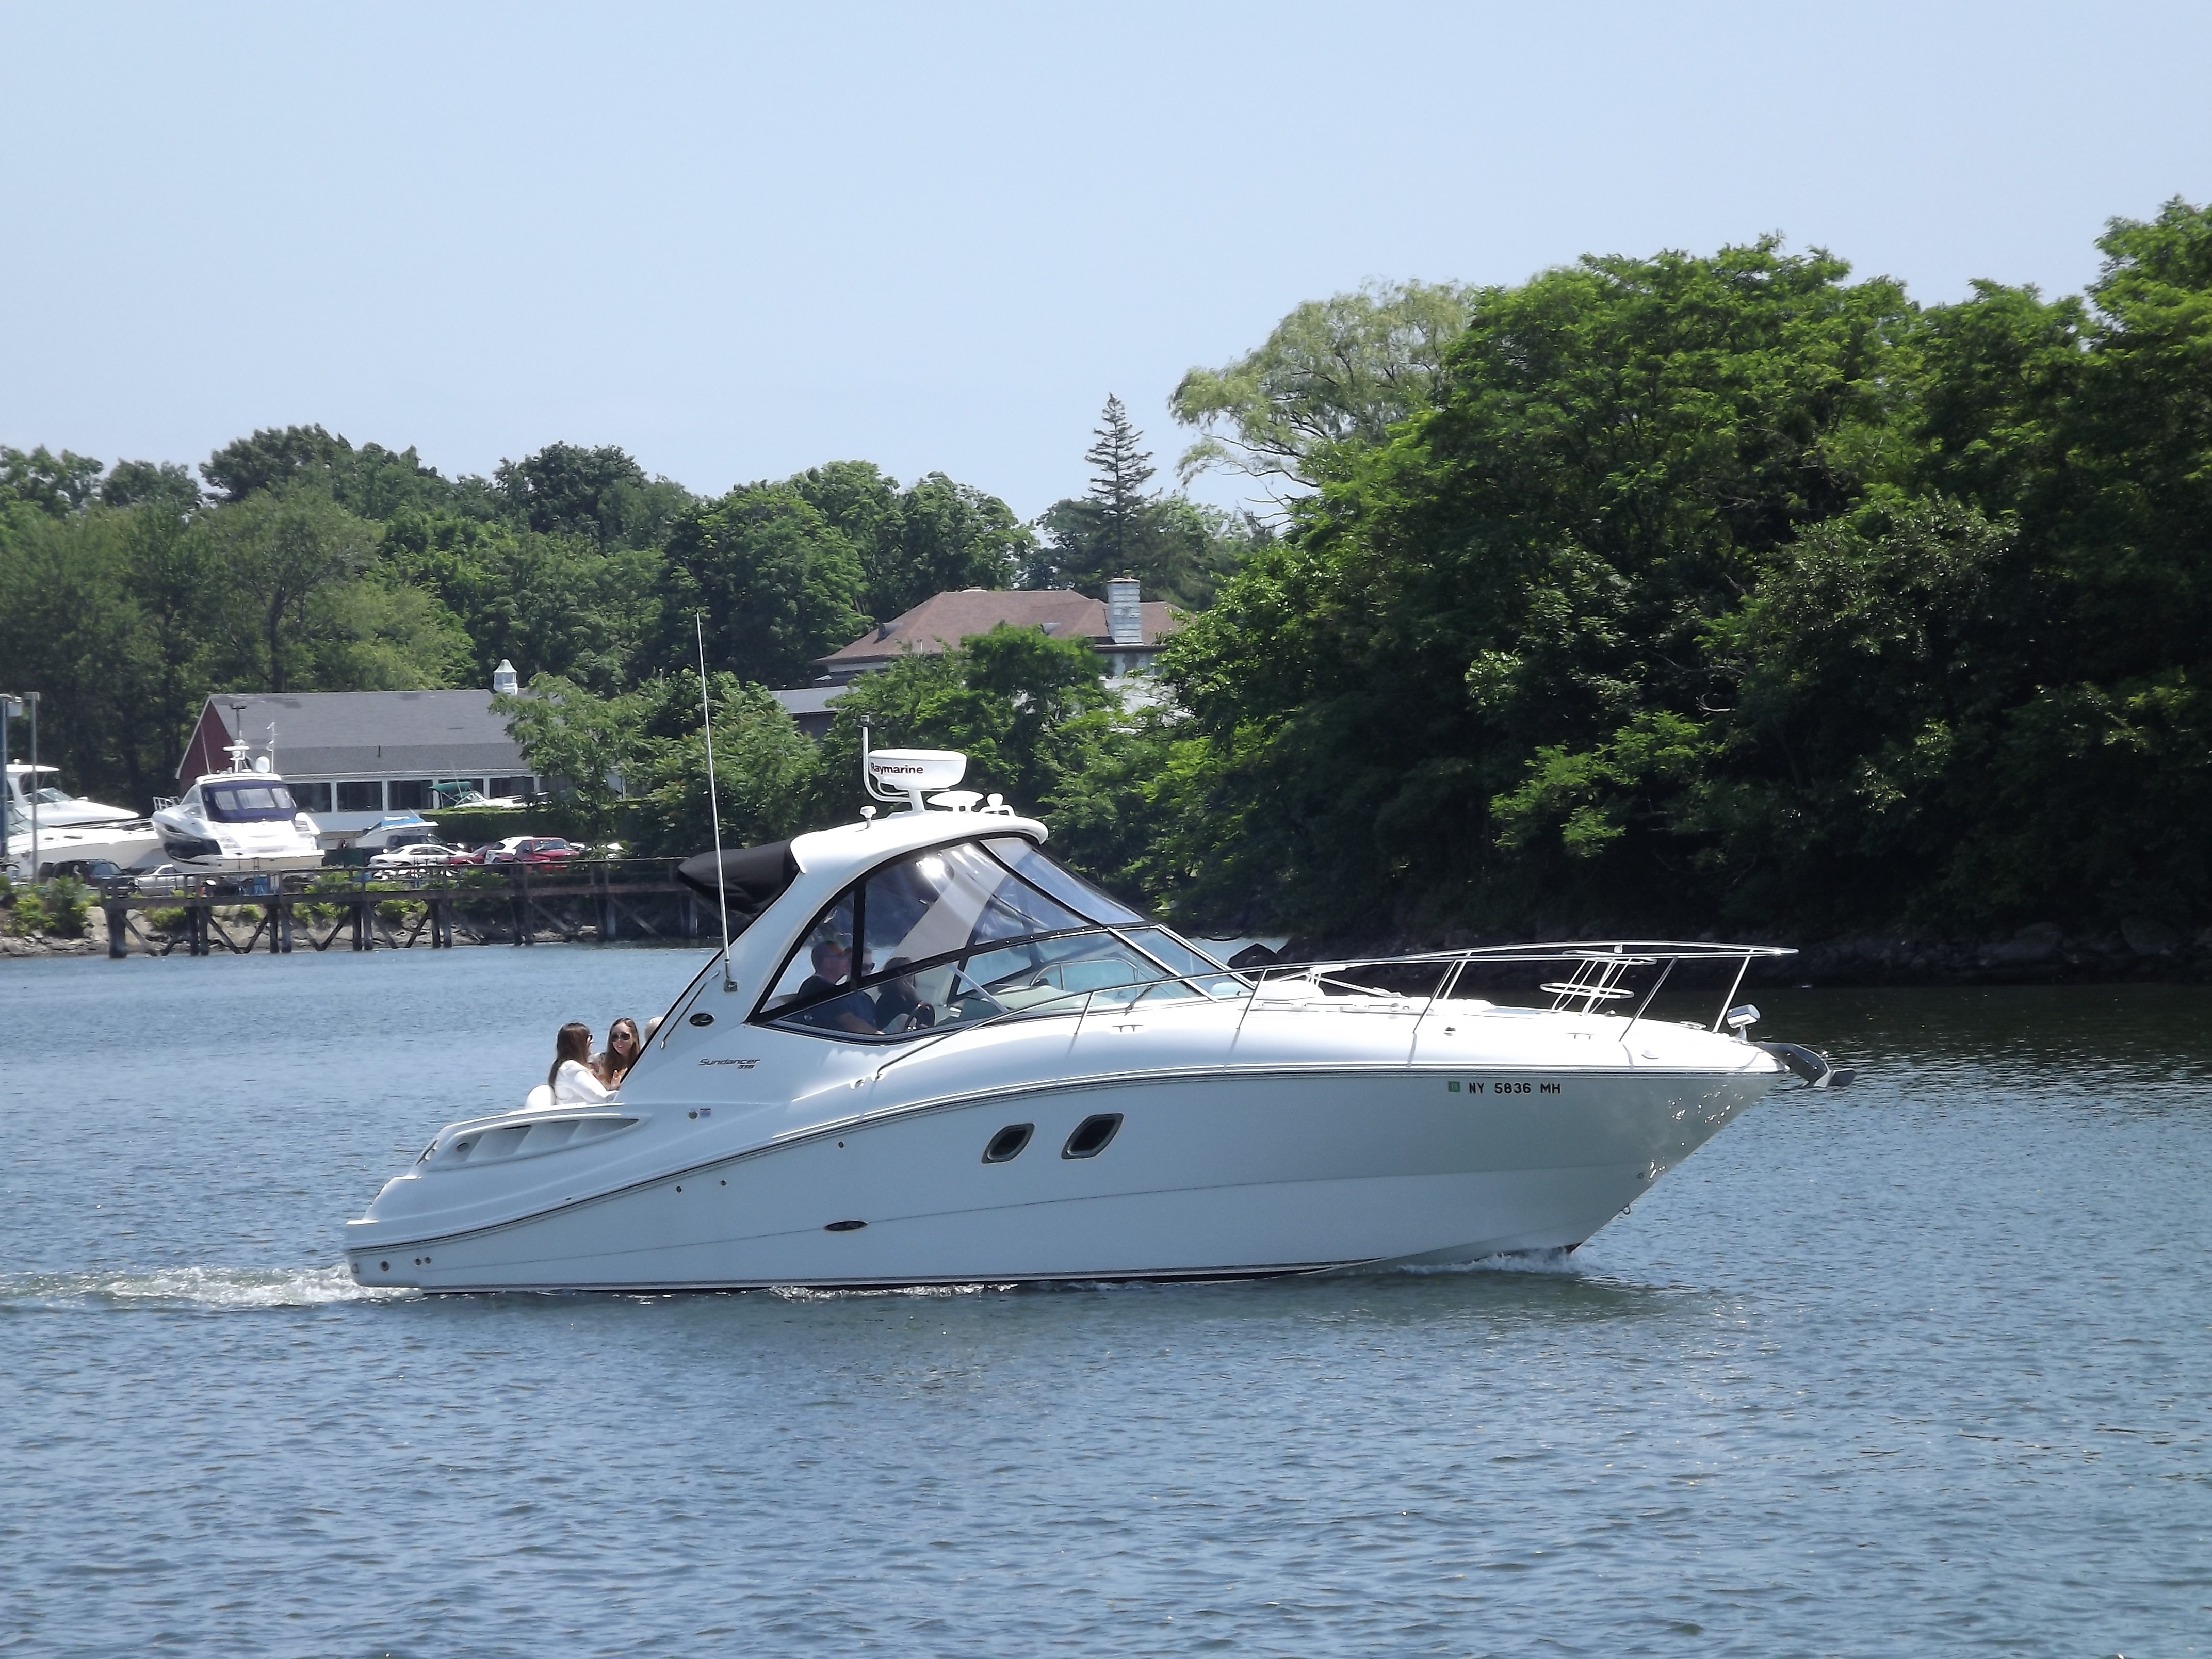
sea, water, boat, ship, vehicle, sailing, yacht, motorboat, fishing boat, boating, boats, ships, watercraft, ecosystem, passenger ship, luxury yacht